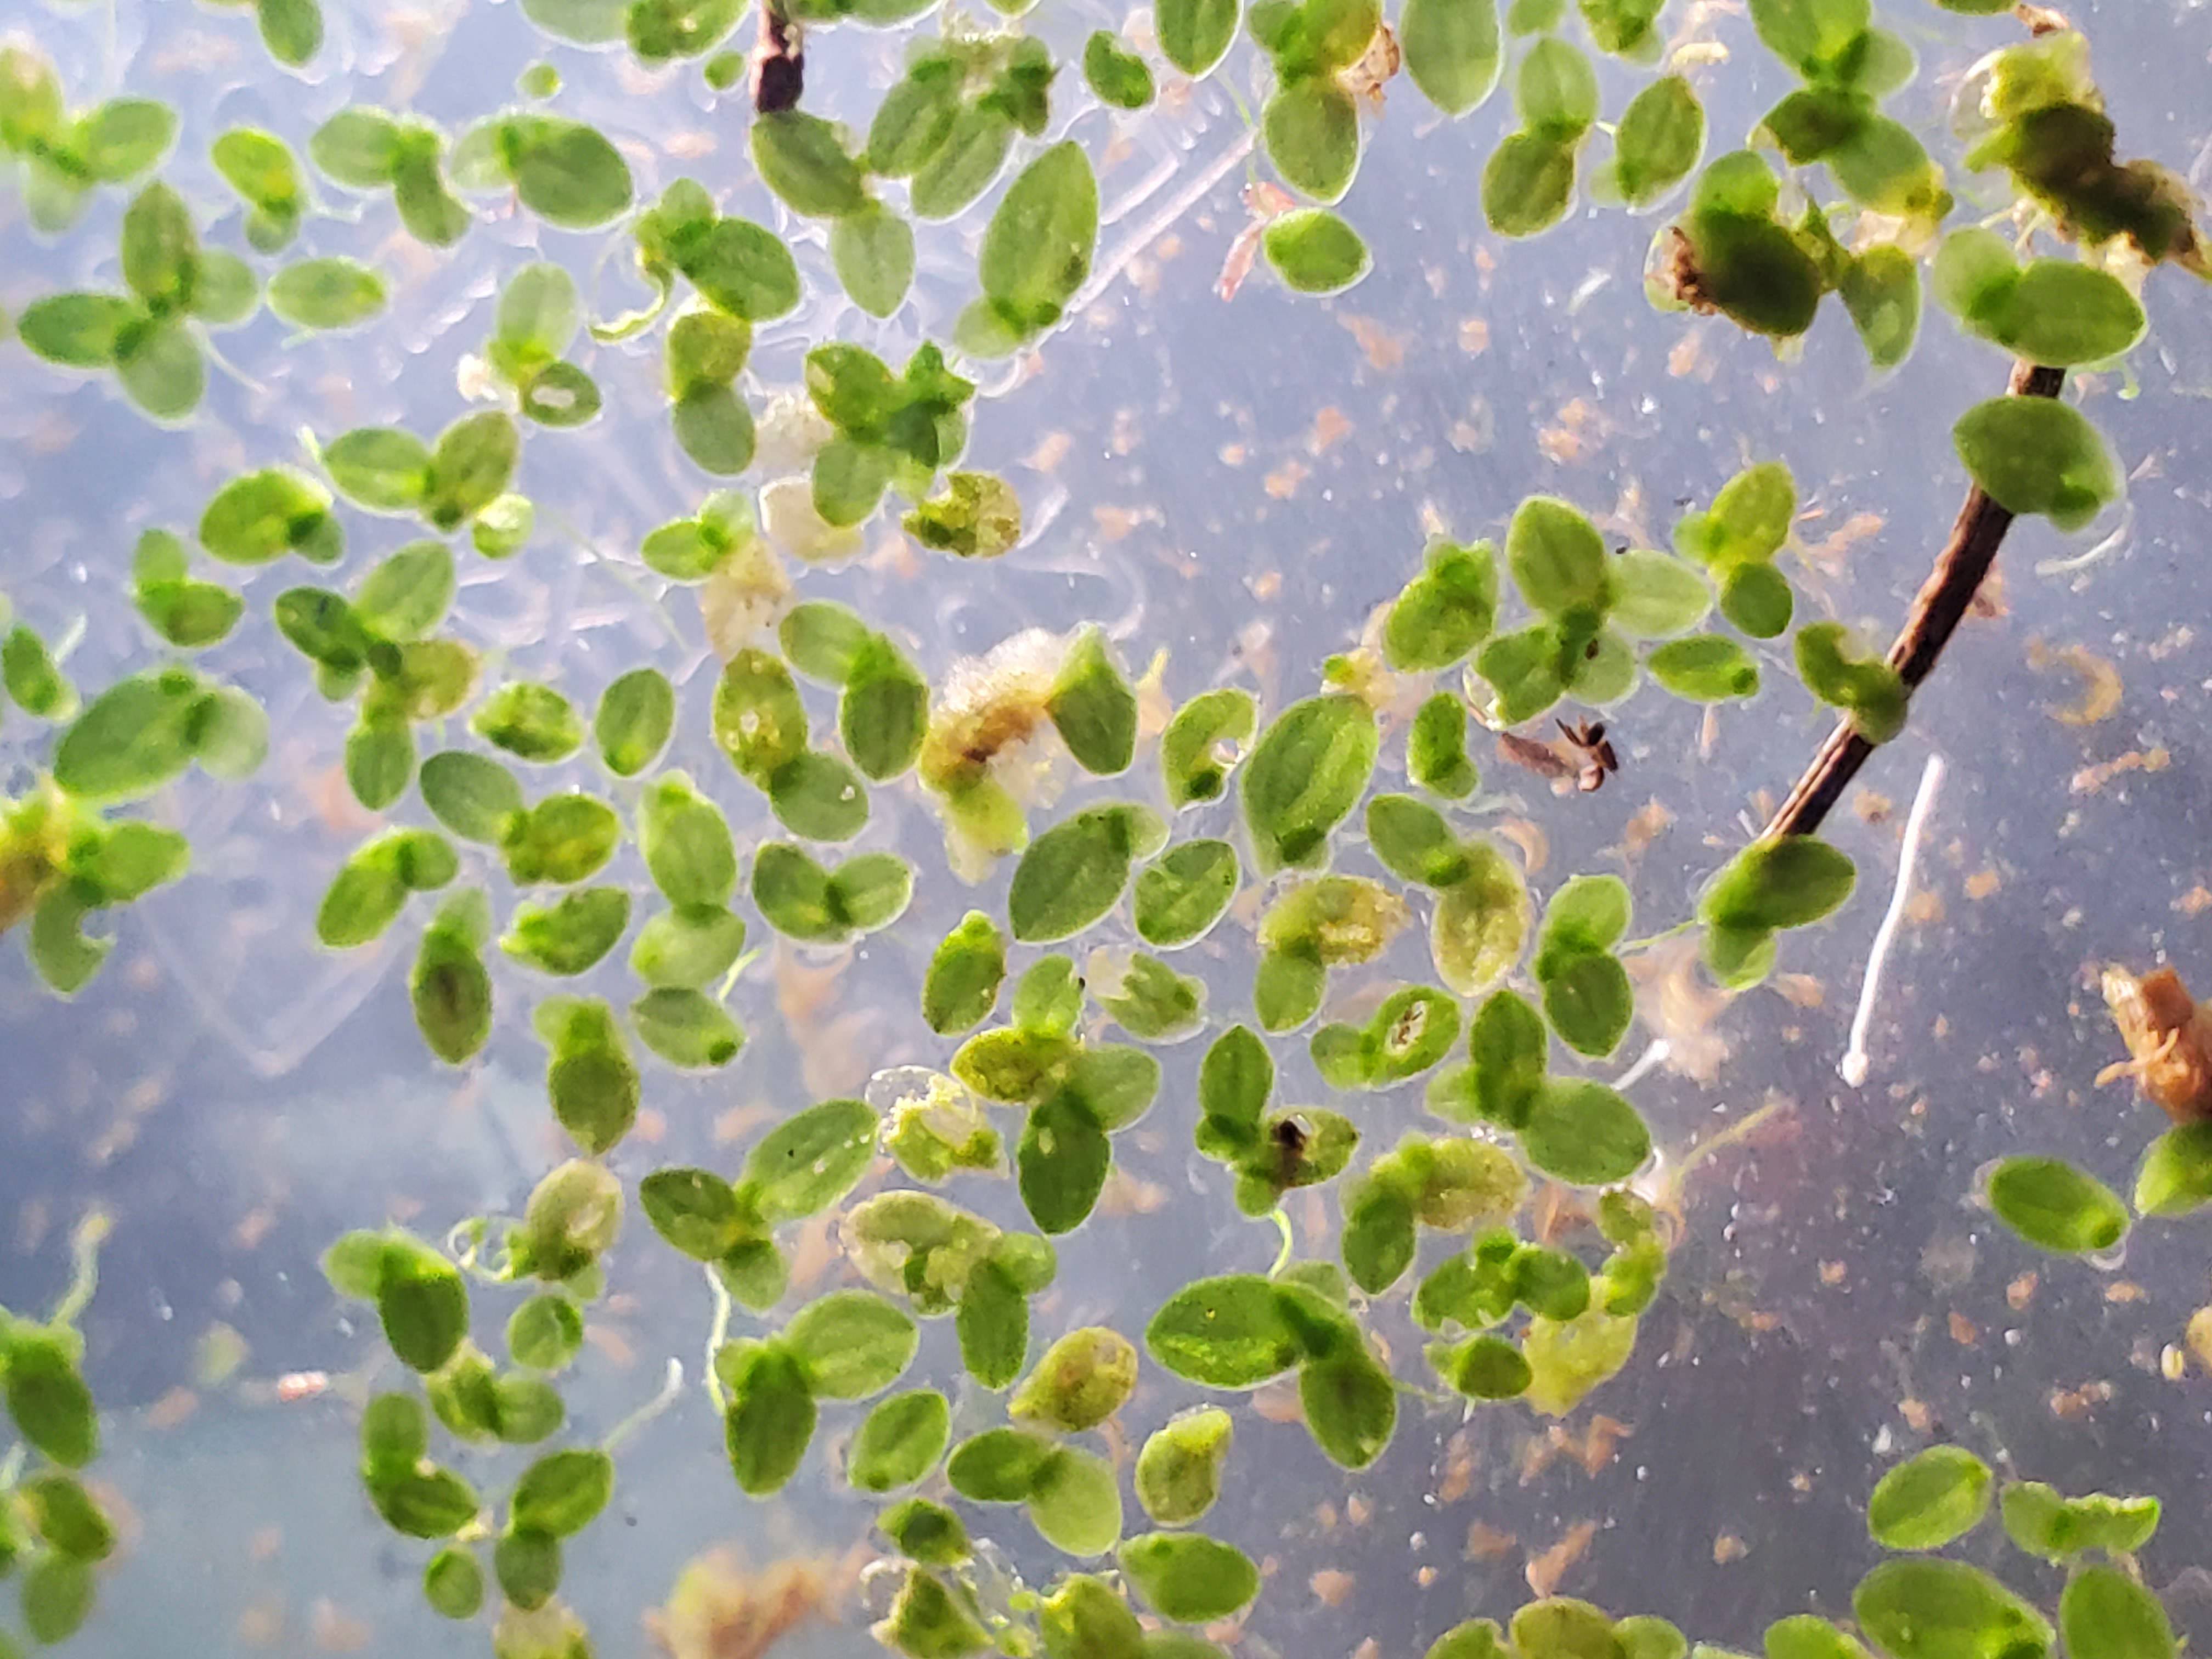
Species: Common Duckweeds (Lemna minor)